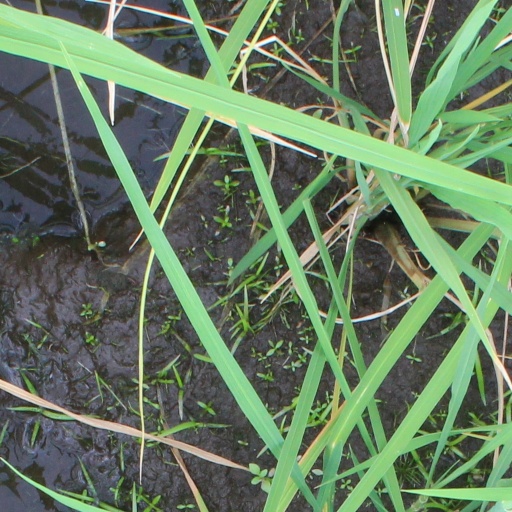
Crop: rice